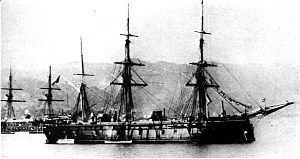
Roma-klassen
Roma fotograferet i 1870
Roma-klassen omfattede to italienske panserskibe, og de indgik i opbygningen af den flåde, der blev skabt efter Italiens samling i 1861. De var konstrueret af træ, med pansring langs vandlinjen og ved kanonerne, samt med jernforstærkning på visse upansrede dele. De blev bygget efter tur i Genova, og den lange byggeperiode betød, at der blev tid til at ændre designet, så de blev ikke helt ens.